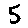
Label: 5